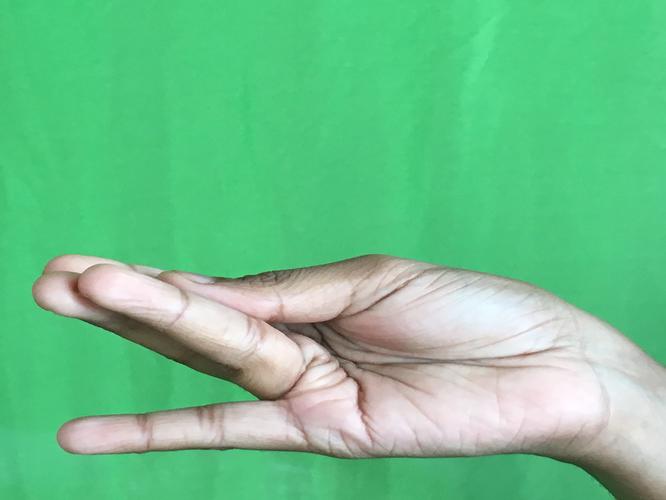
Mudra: Chaturam
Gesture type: single_hand